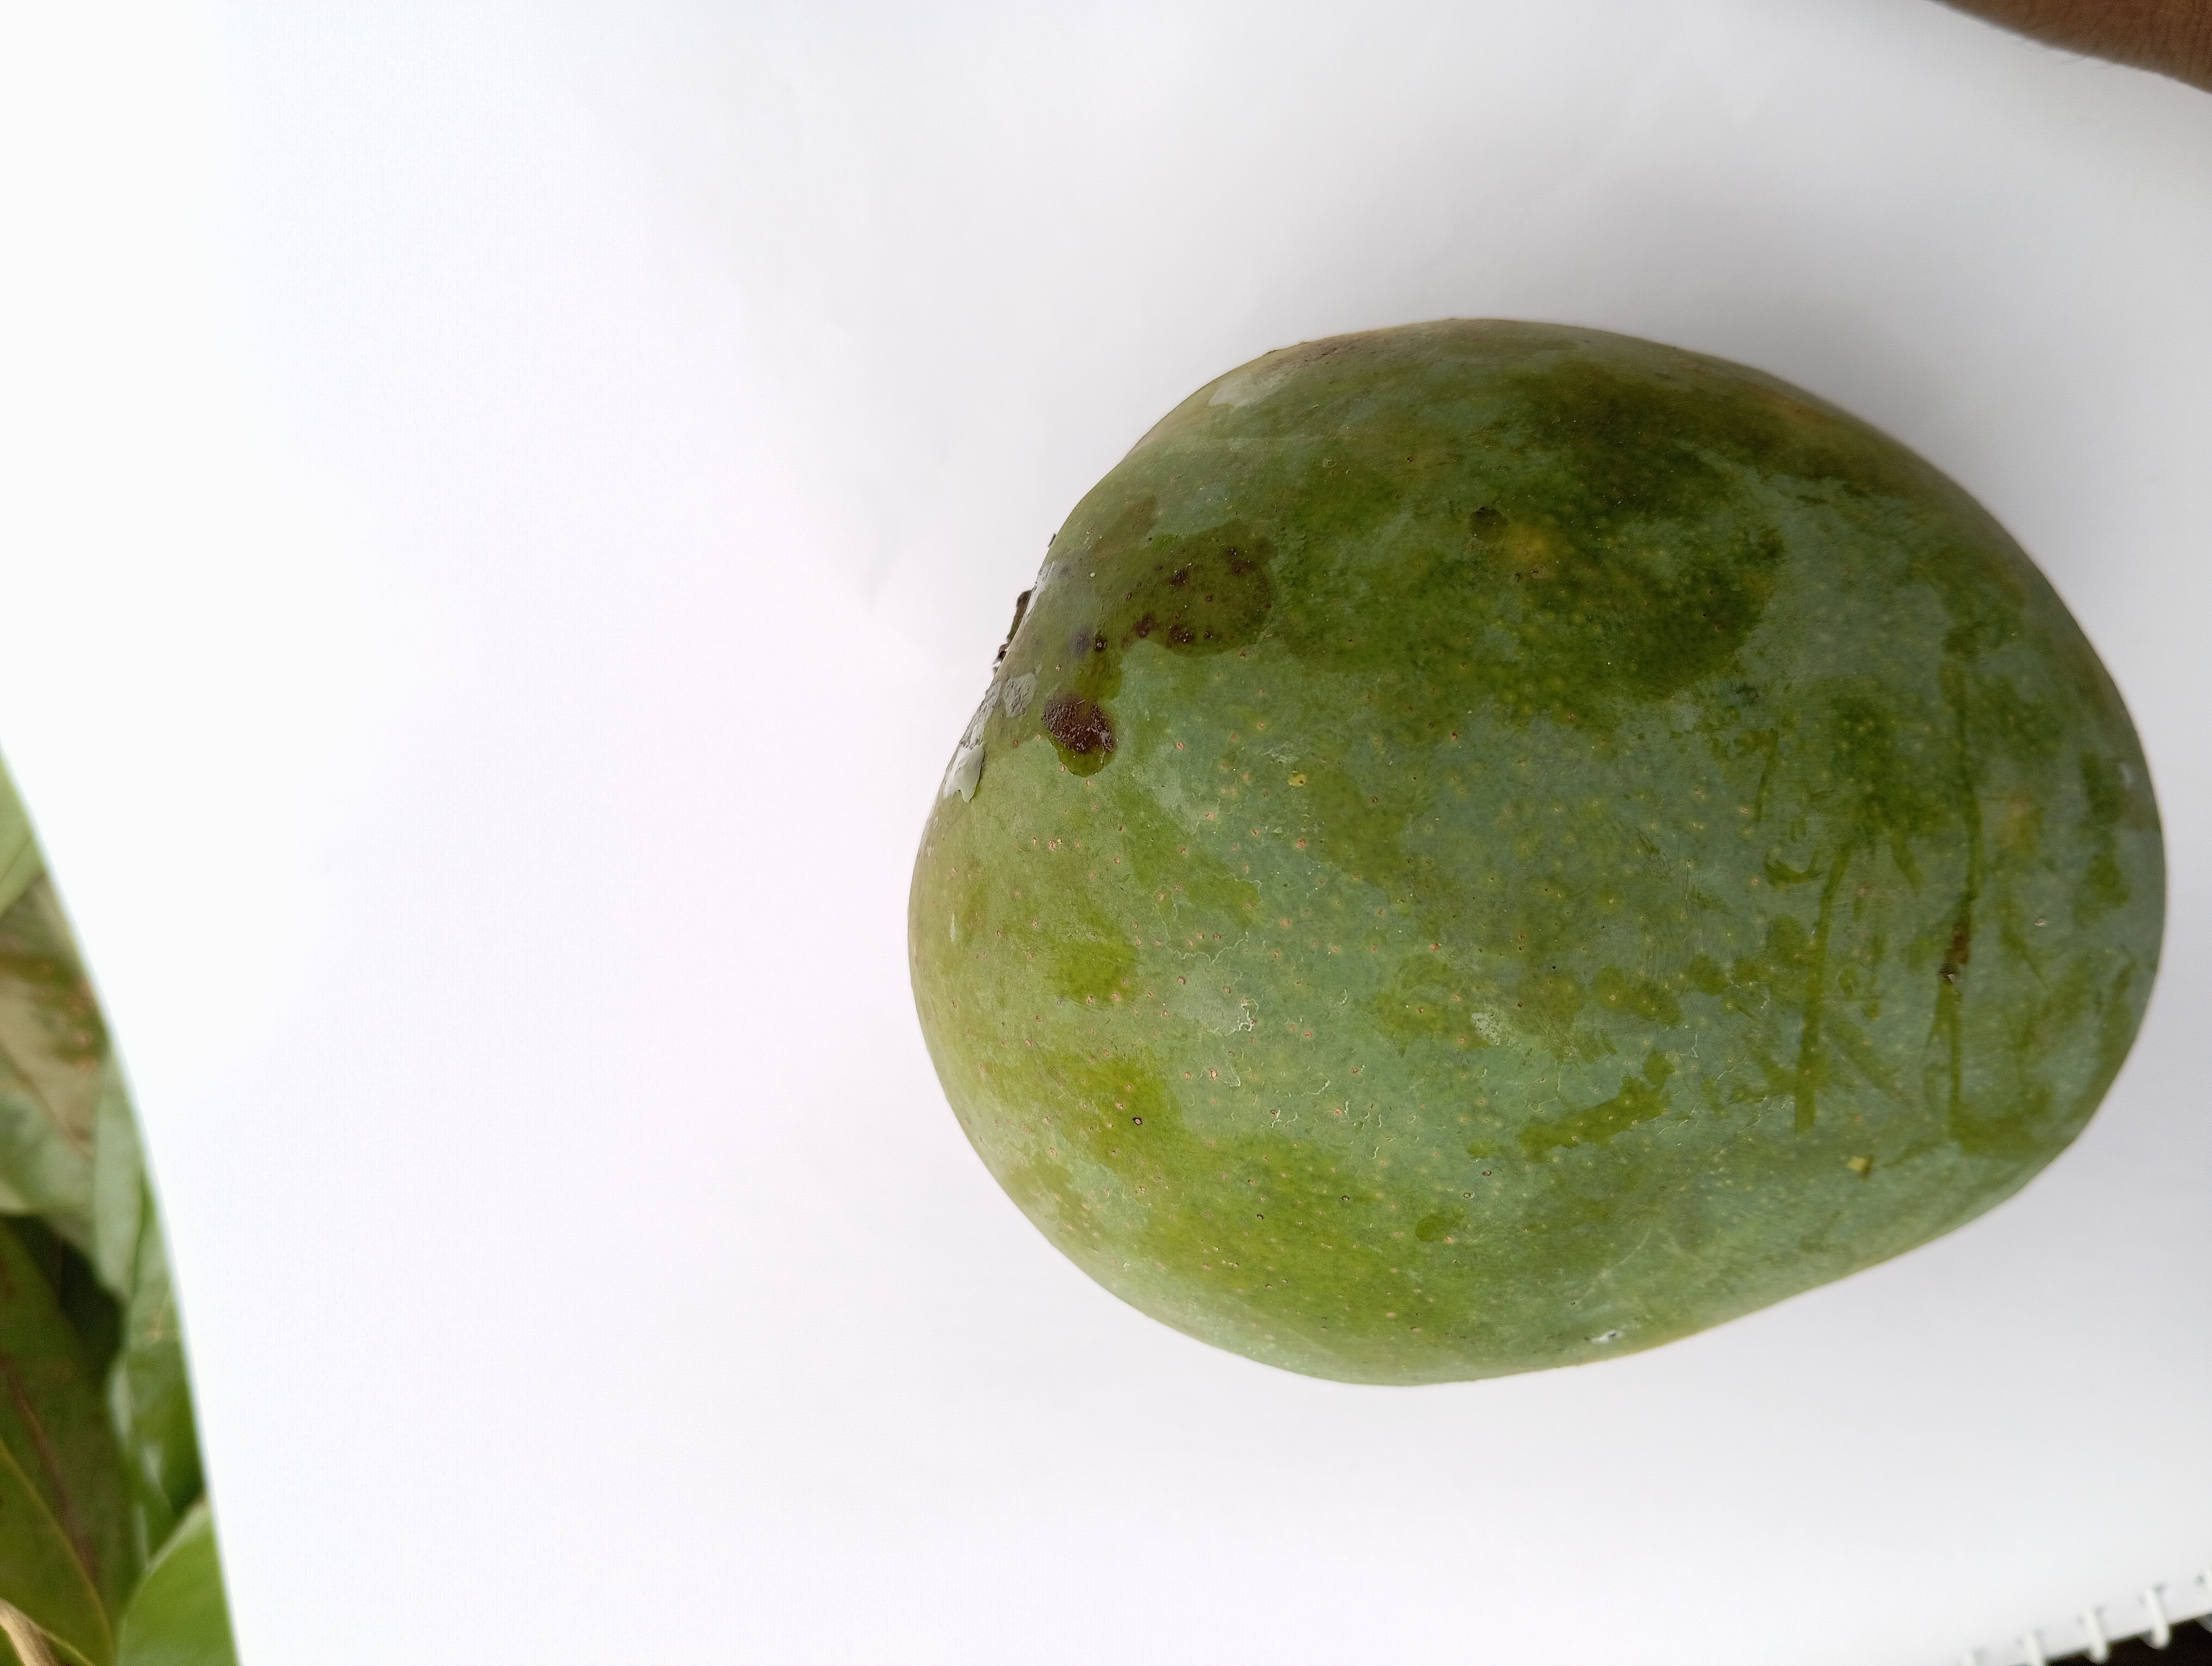
Mango variety: Himsagar